Dual Spires

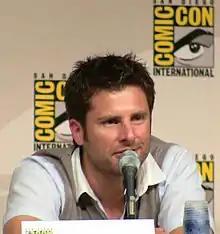
Series star James Roday Rodriguez co-wrote "Dual Spires", calling "Twin Peaks" his favorite series of all time.

"Dual Spires" was the fourth episode directed by Matt Shakman, the sixth to be written by producer Bill Callahan, and sixth to be written by series star James Roday Rodriguez. It originally aired in the United States on December 1, 2010, on USA Network as the 12th episode of "Psych" fifth season and the 75th episode overall. It was an extended episode, at 67 minutes including commercials or 50 without.